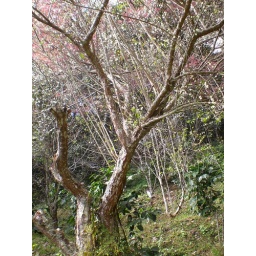
a very little white in between so many the pink cherry blossom flowers